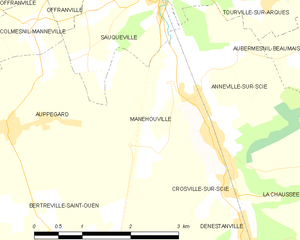
Carte des communes françaises Manéhouville